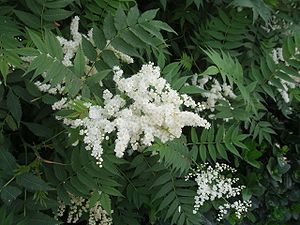
Sibirisk tusindtop
Sibirisk tusindtop er en løvfældende busk med store stande af hvide, spiræa blomster. Den dyrkes som prydbusk i haver og parker.